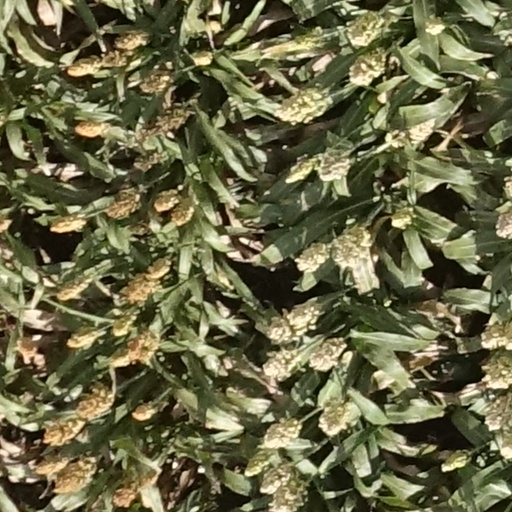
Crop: sorghum